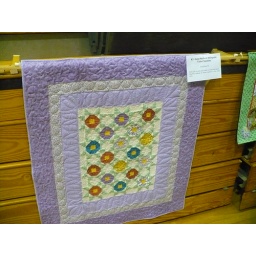
Doll quilt or wall quilt made in violets and pastels. Machine quilted on home machine in freehand style.